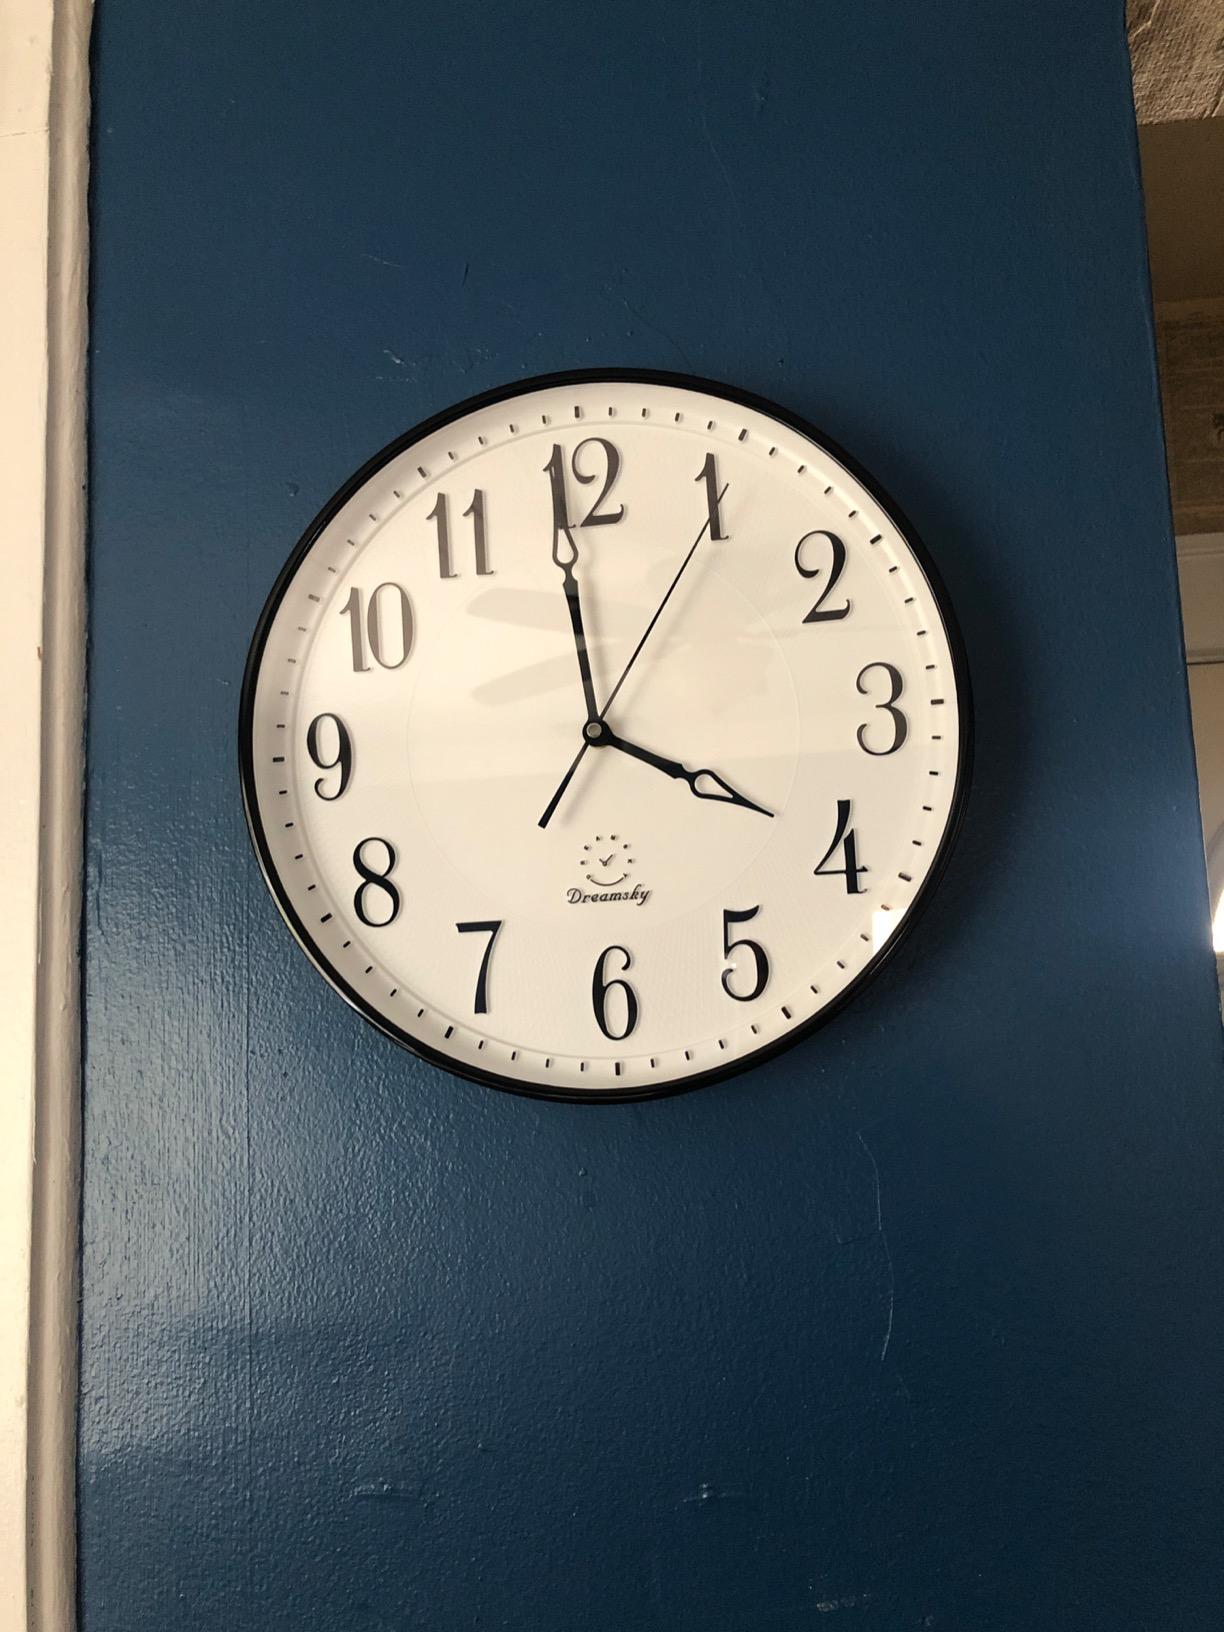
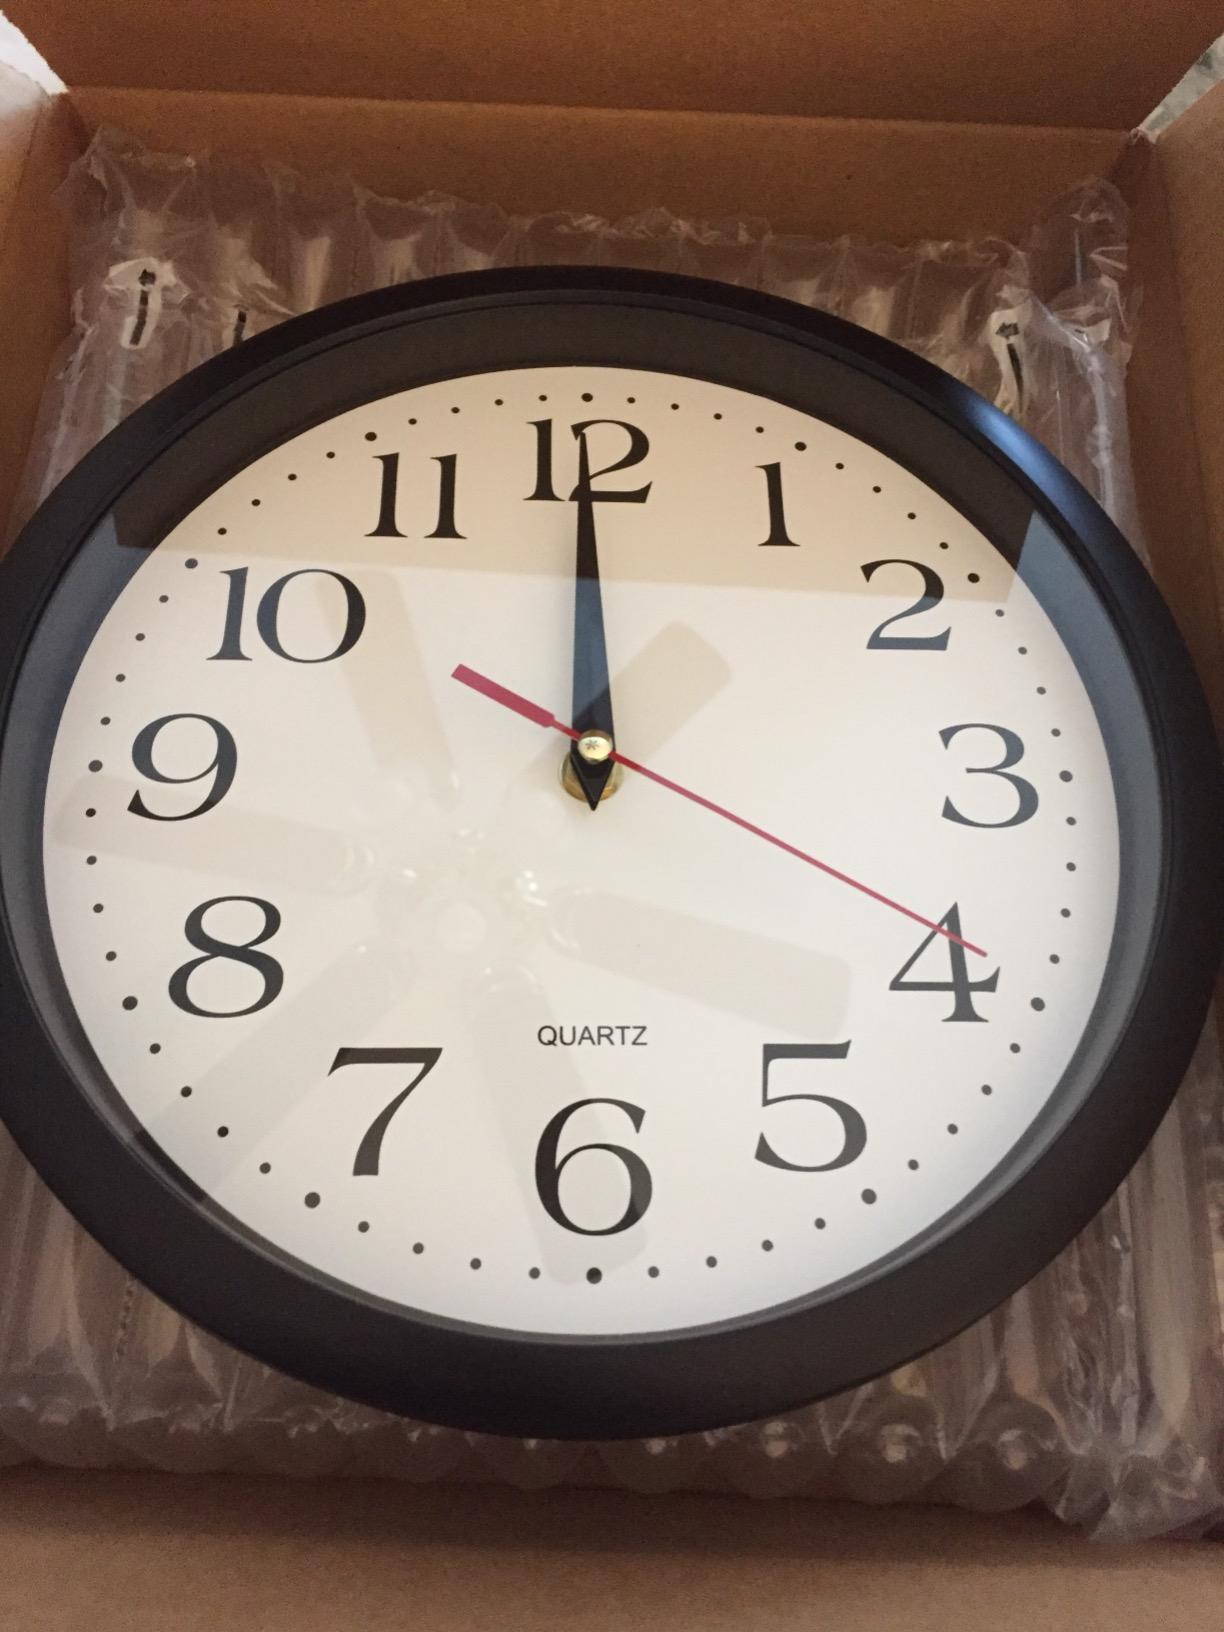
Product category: clock
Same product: no